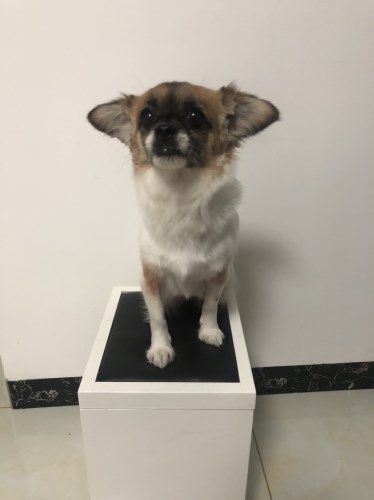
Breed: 3336-n000121-chinese_rural_dog